Schoinoussa

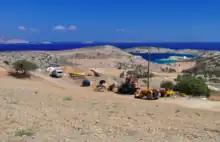
Schoinoussa semi-arid steppe scenery

According to the National Observatory of Athens, Schoinoussa has a hot semi-arid climate (Köppen climate classification: "BSh"). Schoinoussa records the lowest average annual precipitation in Greece with around 240 mm, missing the hot desert climate (Köppen climate classification: BWh) by less than 50 mm. The area has very mild winters and hot summers.